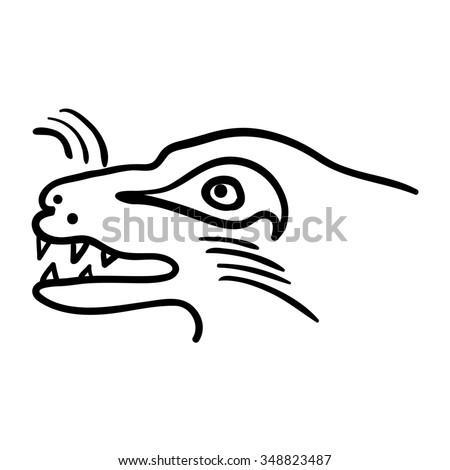
head of the beast , illustration